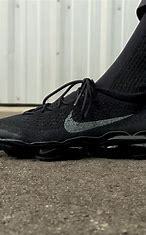
Brand: Nike
Model: Air Vapormax 2023 Flyknit